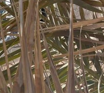
Label: Manganese Deficiency